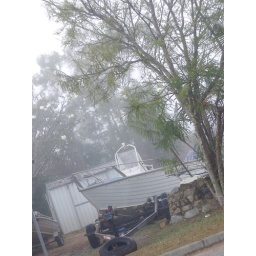
Photo CRW_6284: Mist in the morning. Photos taken in the street outside our house. The house across the road